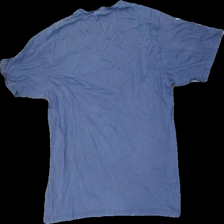
View: back
Type: T-shirt
Category: Men
Brand: Not in the list
Brand text on label: Tribute
Colors: Blue, Black
Material: 100% Cotton
Cut: Regular, C-collar
Size: L
Season: All
Stains: Major
Damage: stain
Damage location: top left
Damage 2: stain
Damage 2 location: top right
Damage 3: damaged print
Damage 3 location: middle center
Price range: <50
Recommended usage: Export
Description: blue t-shir twith print